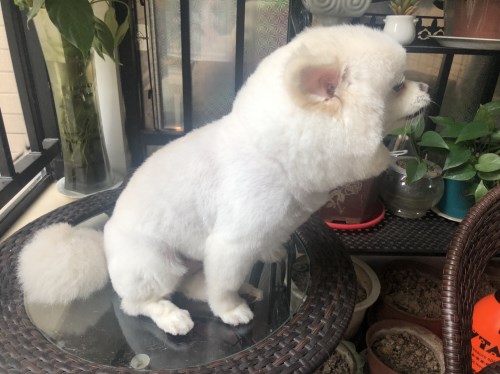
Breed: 1936-n000005-Pomeranian